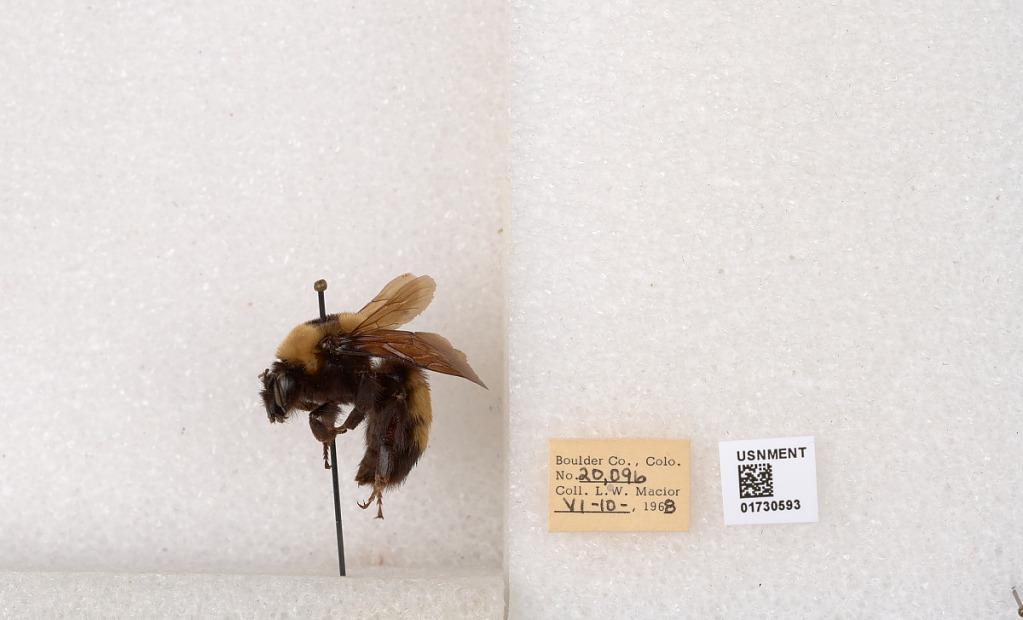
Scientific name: Bombus (Bombus) nevadensis Cresson
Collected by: L. Macior
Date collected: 1968-6-10
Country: United States
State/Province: Colorado
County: Boulder
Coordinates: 40.0925, -105.358